Sydney Grammar School

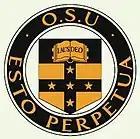
Old Sydneians' Union Logo

Alumnus of Sydney Grammar School are commonly referred to as Old Boys or Old Sydneians, and may elect to join the schools alumni association, the Old Sydneians' Union (OSU).